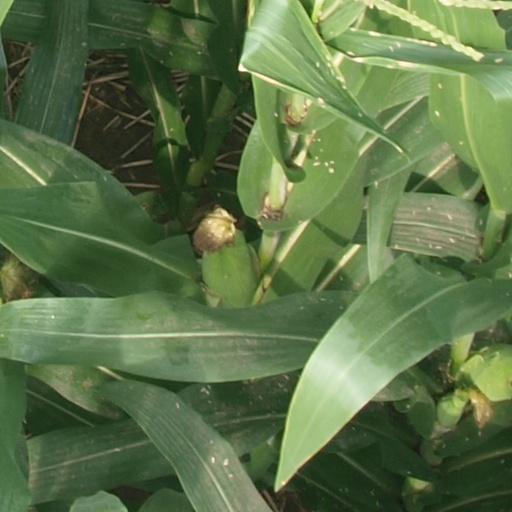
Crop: maize; corn